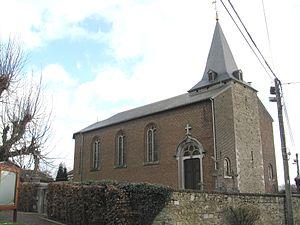
Eglise Saint-André à Saint-André